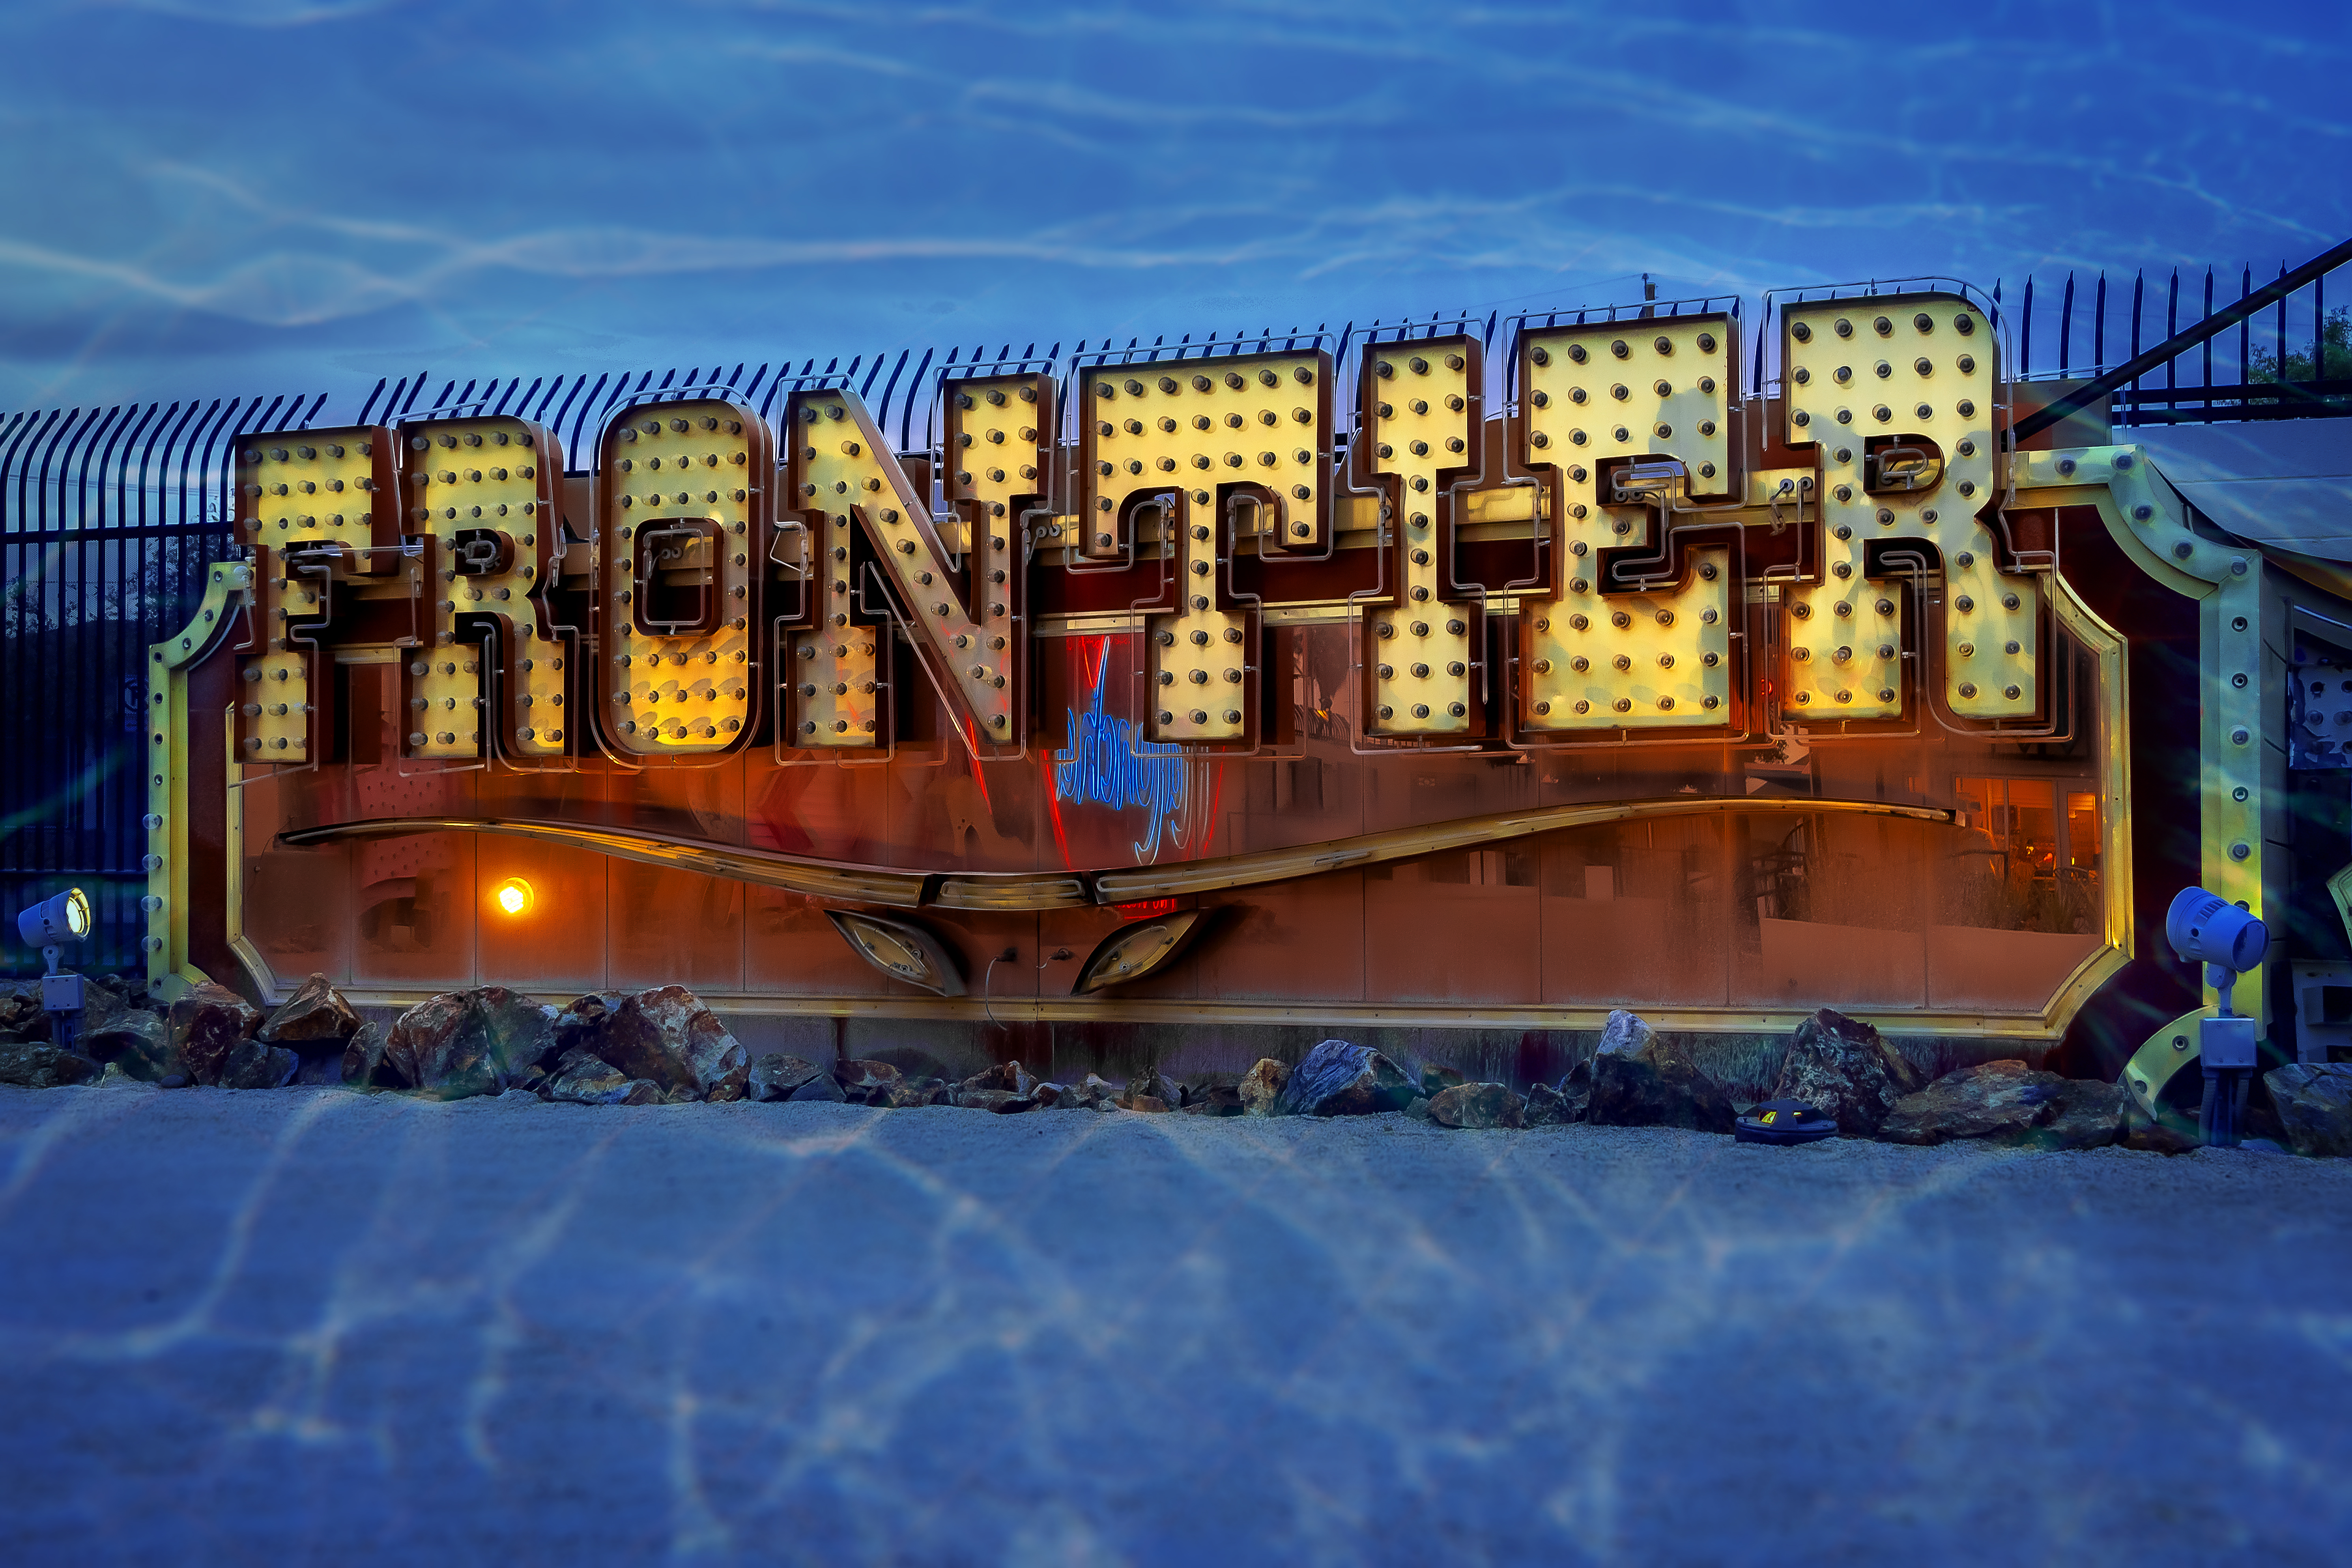
geotagged, nevada, united states, usa, a6500, art, art museum, attraction, beautiful, blue hour, business sign, casino, Casino Sign, City of Las Vegas, Clark County, Clark County Nevada, Clark County NV, collection, destination, dusk, exhibit, gorgeous, Historic Neon Signs, Historic Signs, landmark, las vegas, Las Vegas Attraction, Las Vegas Lights, Las Vegas NV, Las Vegas Photography, Las Vegas Signs, las vegas strip, Light Projection Exhibit, Lighted Sign, museum, neon, Neon Boneyard, Neon Museum, neon sign, Neon Sign Museum, Nevada Tourism, North Gallery, Outdoor Exhibition, public art, sightseeing, sign, sony, SONY a6500, SONY Alpha 6500, sony mirrorless, The Neon Museum, The Neon Museum Las Vegas, tourist attraction, travel, Travel Blog Photo, travel photography, vacation, Vacation Photo, vegas, sky, architecture, reflection, night, evening, building